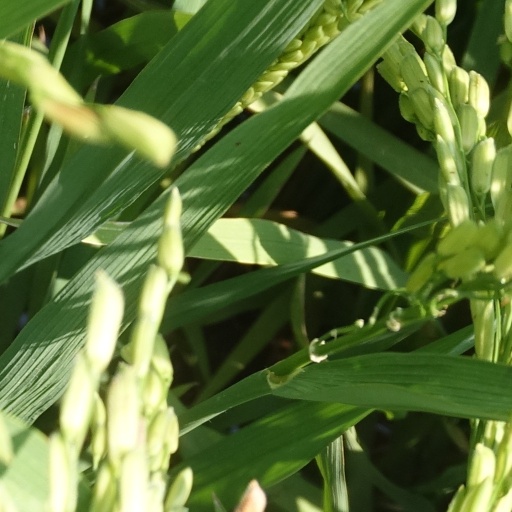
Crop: rice